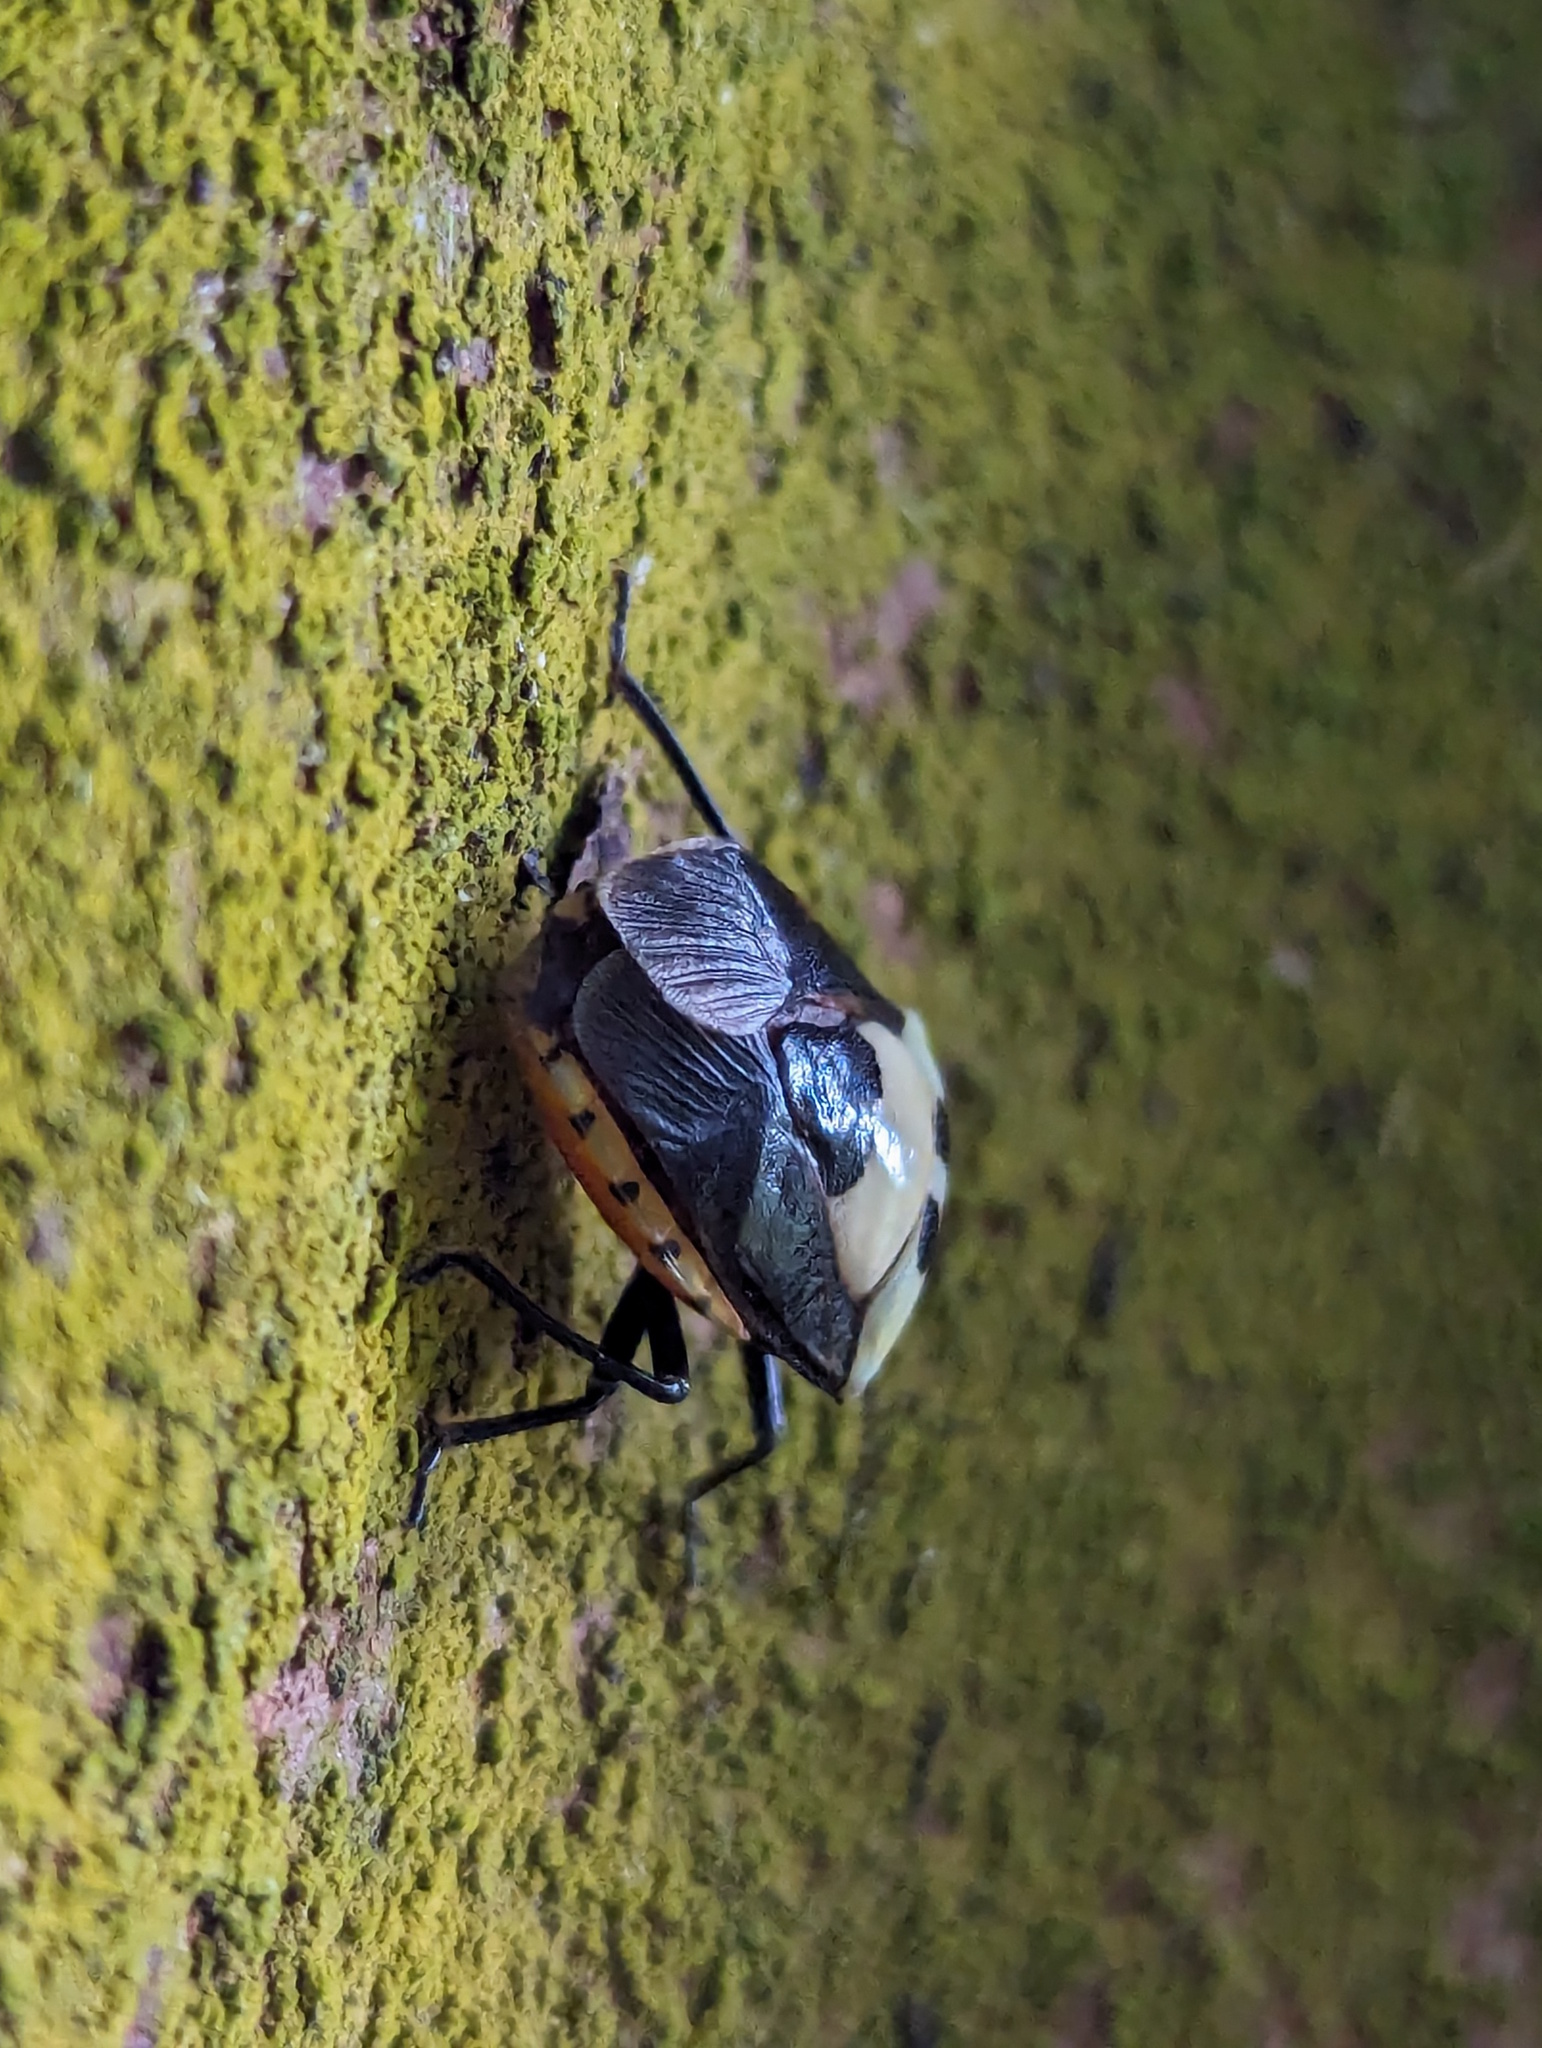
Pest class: stink_bug